John Baptiste Calkin

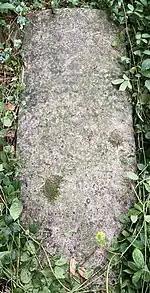
Family grave of John Baptiste Calkin in Highgate Cemetery

He was born in London on 16 March 1827, the son of James Calkin (1786–1862), composer and pianist, and Victoire.